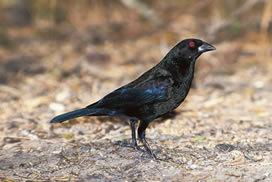
A photo of a bronzed cowbird